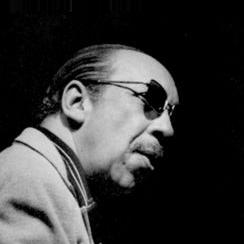
Age: 54